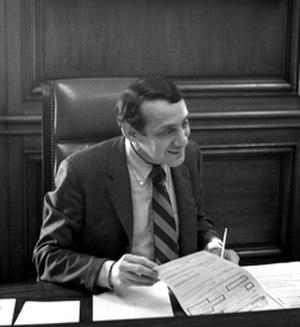
Save Our Children puis Anita Bryant Ministries est une organisation politique homophobe présidée par la chanteuse Anita Bryant créée en 1977, à Miami, en Floride, aux États-Unis. Son but est alors d'obtenir l'abolition de l'ordonnance 77-4 du comté de Dade interdisant la discrimination à l'embauche, au logement et à l'accès aux services publics des homosexuels.